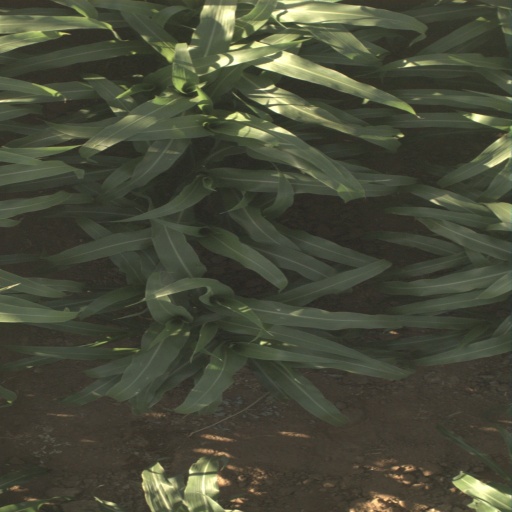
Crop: sorghum